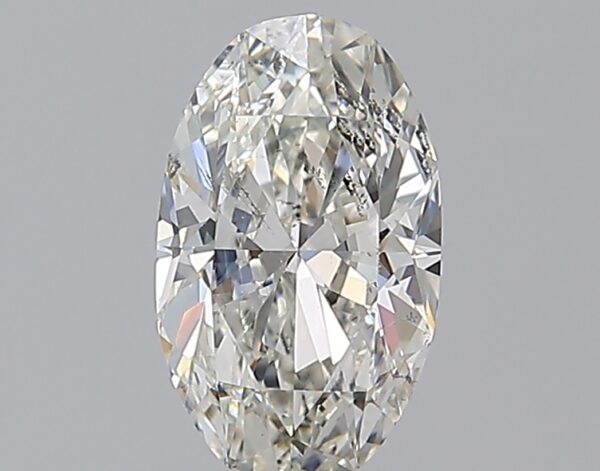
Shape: oval
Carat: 1.2
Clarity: SI2
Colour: J
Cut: FG
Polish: EX
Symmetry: VG
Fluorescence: F
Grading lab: GIA
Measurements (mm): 9.04 x 5.39 x 3.41